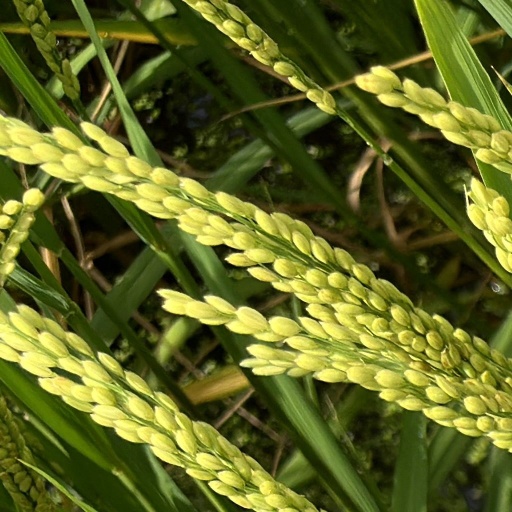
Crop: rice